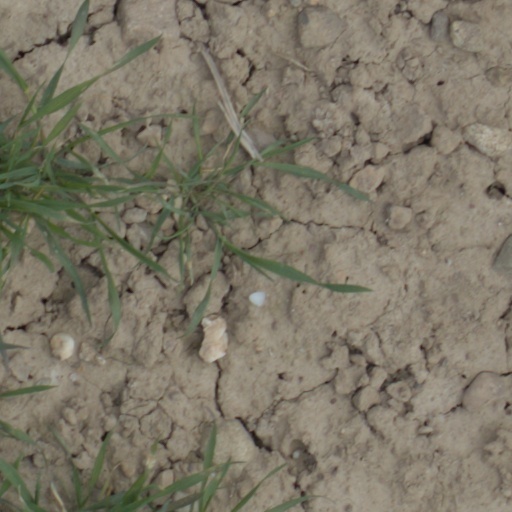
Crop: wheat